Interchange instability

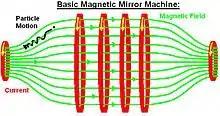
A basic magnetic mirror. The magnetic lines of force ("green") confine plasma particles by causing them to rotate around the lines ("black"). As the particles approach the ends of the mirror, they see an increasing force back into the center of the chamber. Ideally, all particles would continue to be reflected and stay within the machine.

Magnetic confinement systems attempt to hold the plasma within a vacuum chamber using magnetic fields. The plasma particles are electrically charged, and thus see a transverse force from the field due to the Lorentz force. When the particle's original linear motion is superimposed on this transverse force, its resulting path through space is a helix, or corkscrew shape. Such a field will thus trap the plasma by forcing it to flow along the lines.